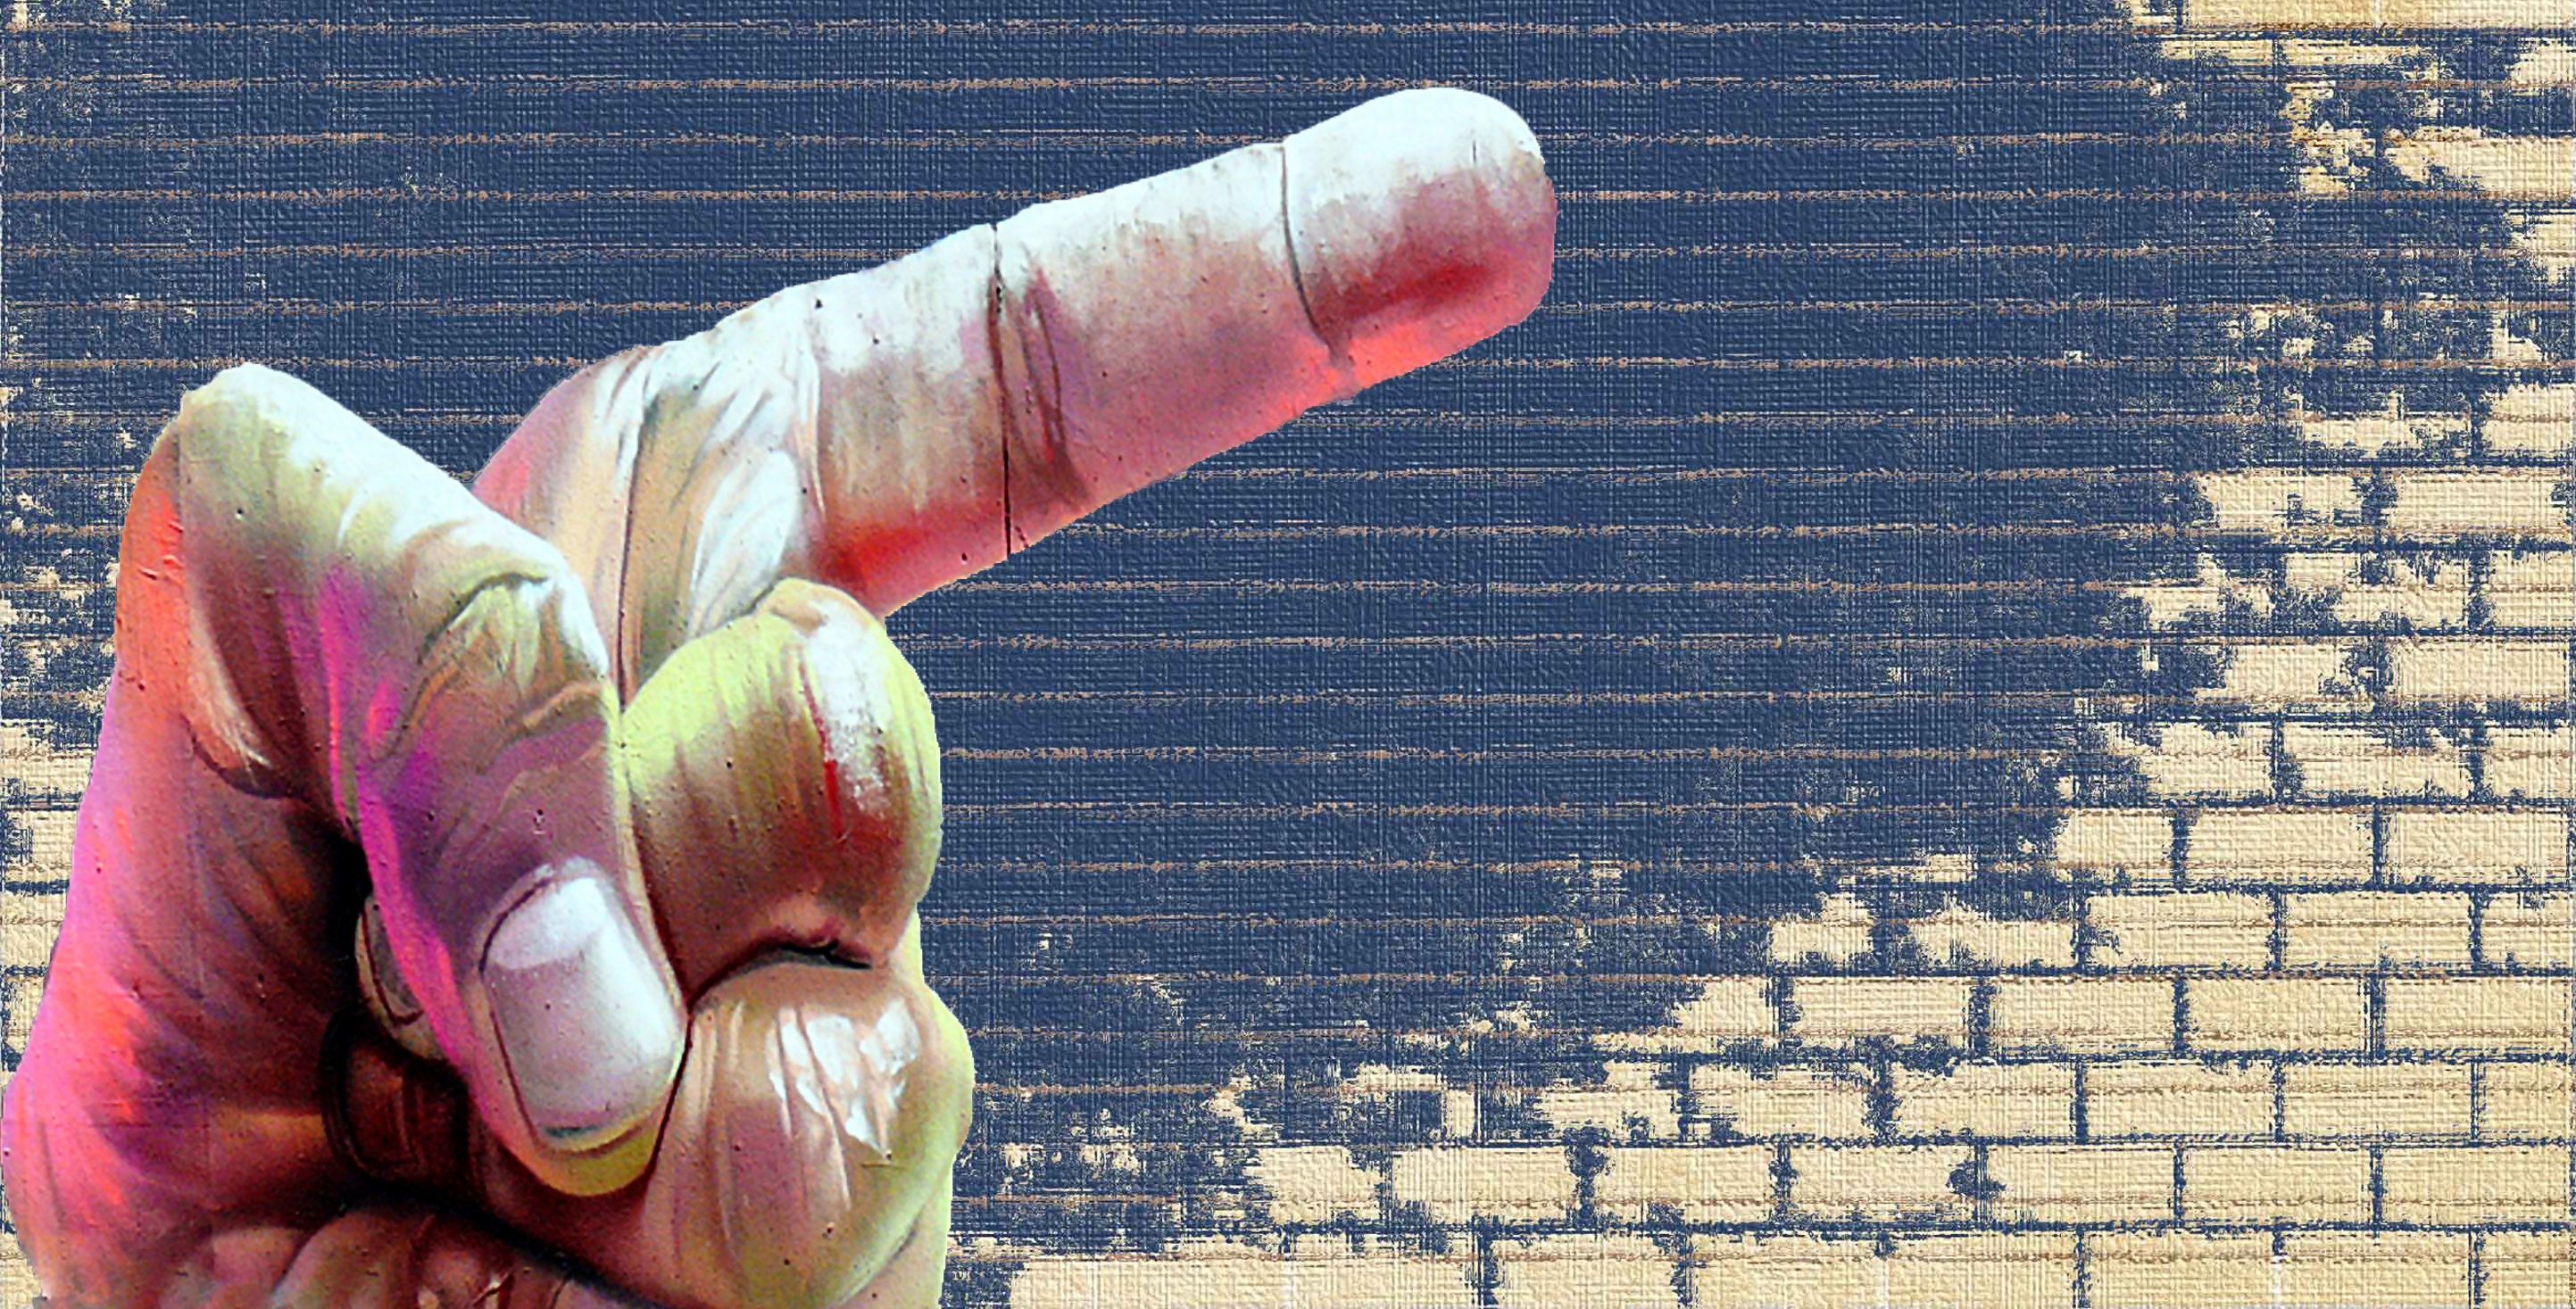
hand, finger, show, pink, note, interpretation, suggest